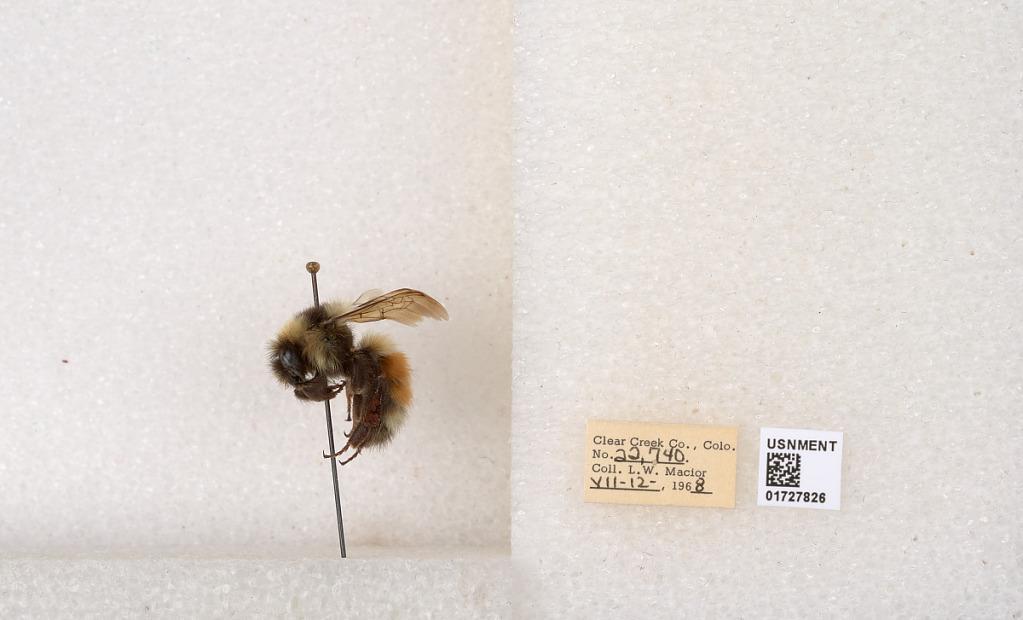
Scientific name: Bombus (Pyrobombus) sylvicola Kirby
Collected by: L. Macior
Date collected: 1968-7-12
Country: United States
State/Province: Colorado
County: Clear Creek
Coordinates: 39.6891, -105.644